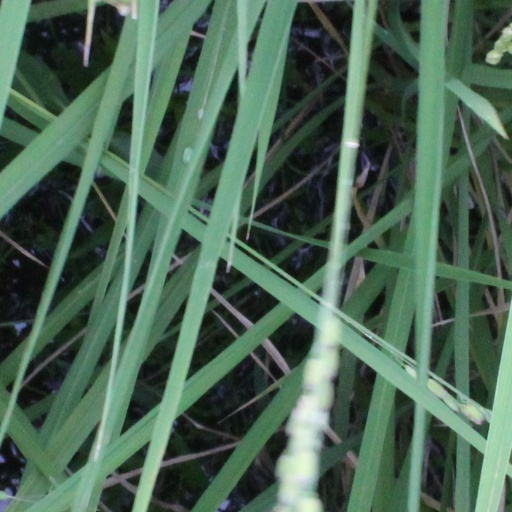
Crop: rice